55th Sustainment Brigade (United States)

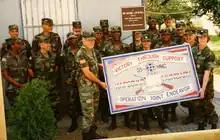
Col. Celia Adolphi, 55th MMC Commander, and Command Sgt. Maj. Harry ShuBargo with soldiers of the 55th MMC (FWD) in front of their command headquarters during Operation Joint Endeavor

From 8 July 1996 through 3 February 1997, a seventy-person cell from the 55th MMC was mobilized for active duty to support the United Nations Peacekeeping mission in Bosnia. The unit's mission provided logistical and materiel management support to the soldiers of the U.S. Army's 1st Armor Division, 1st Infantry Division and other elements enforcing the peace in Bosnia-Herzegovina. A secondary mission was to assist those support elements based in Kapsovar and Taszar, Hungary. These locations became the main staging bases for all U.S. forces entering and leaving the Balkan theater of operations. Mission requirements were such that the 55th MMC soldiers found themselves stationed throughout the theater of operations in Bosnia, Croatia and Hungary. The 55th MMC functioned as a materiel management center for all supplies at the corps level during its deployment.